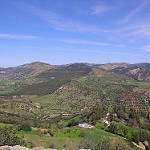
Scene: Outdoor